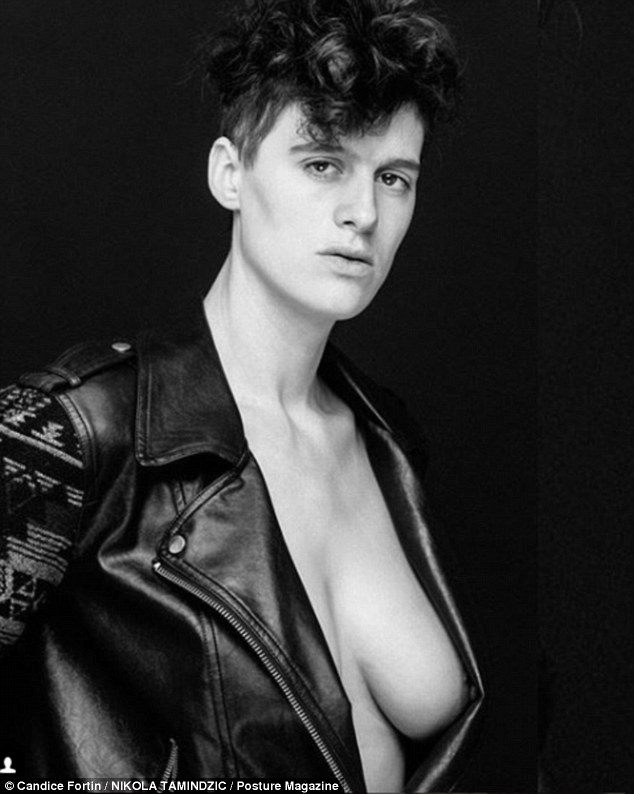
Gender: women